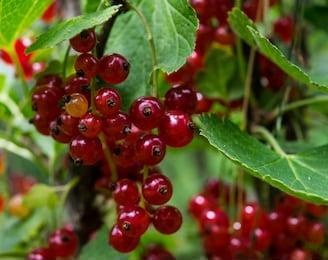
Label: redcurrant